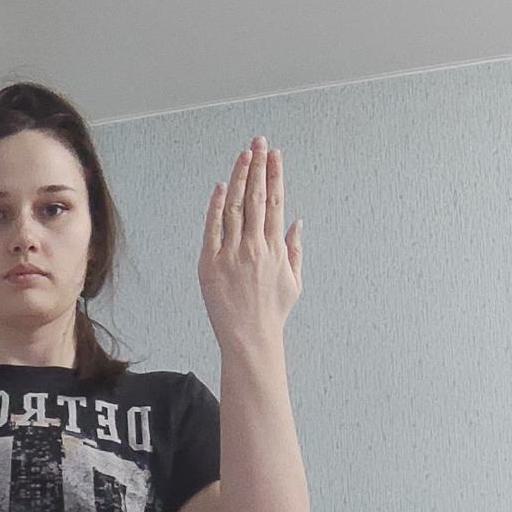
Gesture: stop_inverted